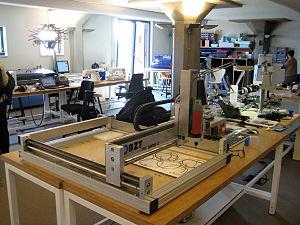
La Waag Society, l'Institut pour l'art, de la science et de la technologie, est une institution basée à Amsterdam, qui traite de manière transversale plusieurs domaines tels que l'art, la technologie et les médias électroniques. Son actuelle directrice est Marleen Stikker.
Un fab lab est un tiers-lieu de type makerspace cadré par le Massachusetts Institute of Technology et la FabFoundation en proposant un inventaire minimal permettant la création des principaux projets fab labs, un ensemble de logiciels et solutions libres et open-sources, les Fab Modules, et une charte de gouvernance, la Fab Charter.